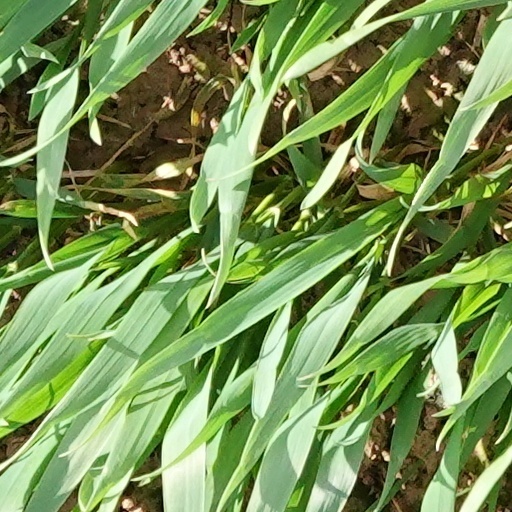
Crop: wheat